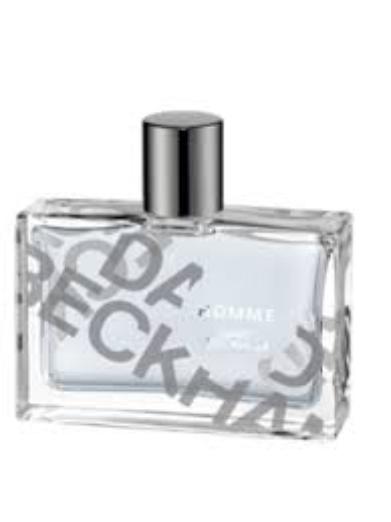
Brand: Homme by David
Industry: Necessities